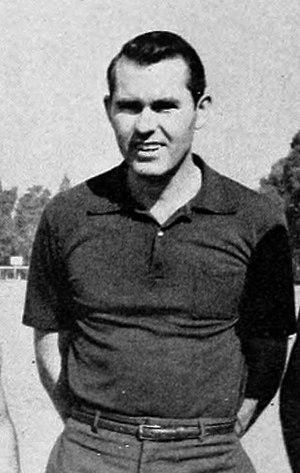
Craig Kline Dixon est un athlète américain, spécialiste du 110 mètres haies.